HIFK Hockey

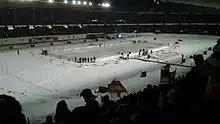
Jokerit-HIFK Winter classic match played on Helsinki Olympic Stadium

HIFK play their home games at Helsinki Ice Hall. The stadium opened in 1966, and seats up to 8 200 spectators. The arena was also used and shared by rival team Jokerit until 1997, when they moved to the Hartwall Arena. During season 2024-2025, Jokerit returned to Helsinki Ice Hall for their home games due to not having access to the Hartwall Arena nor a viable replacement available. HIFK is well known for playing classic hard rock music during games in Helsinki Ice Hall.